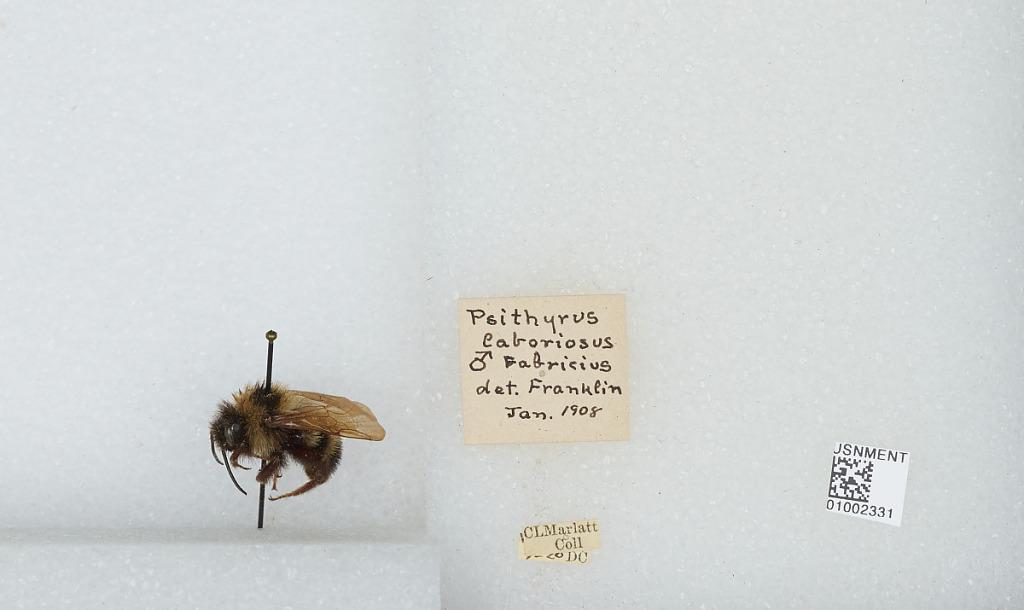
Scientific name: Bombus (Psithyrus) citrinus (Smith)
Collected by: C. Marlatt
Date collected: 2008-1-
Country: United States
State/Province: District of Columbia
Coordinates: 38.9047, -77.0164
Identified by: Franklin